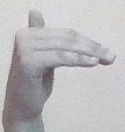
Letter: khaa